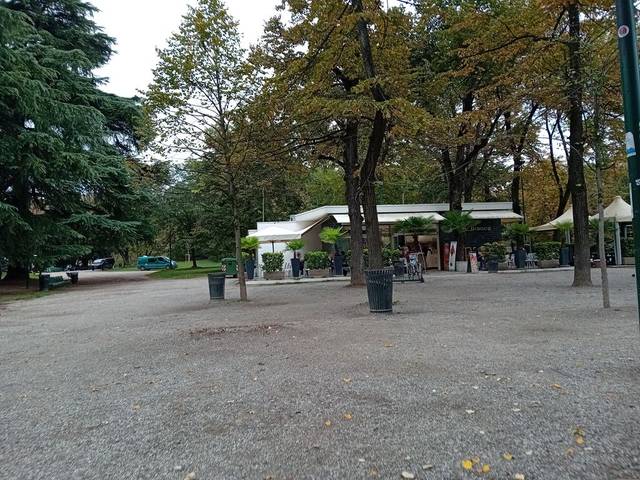
Region: Italy
Coordinates: 45.474, 9.201